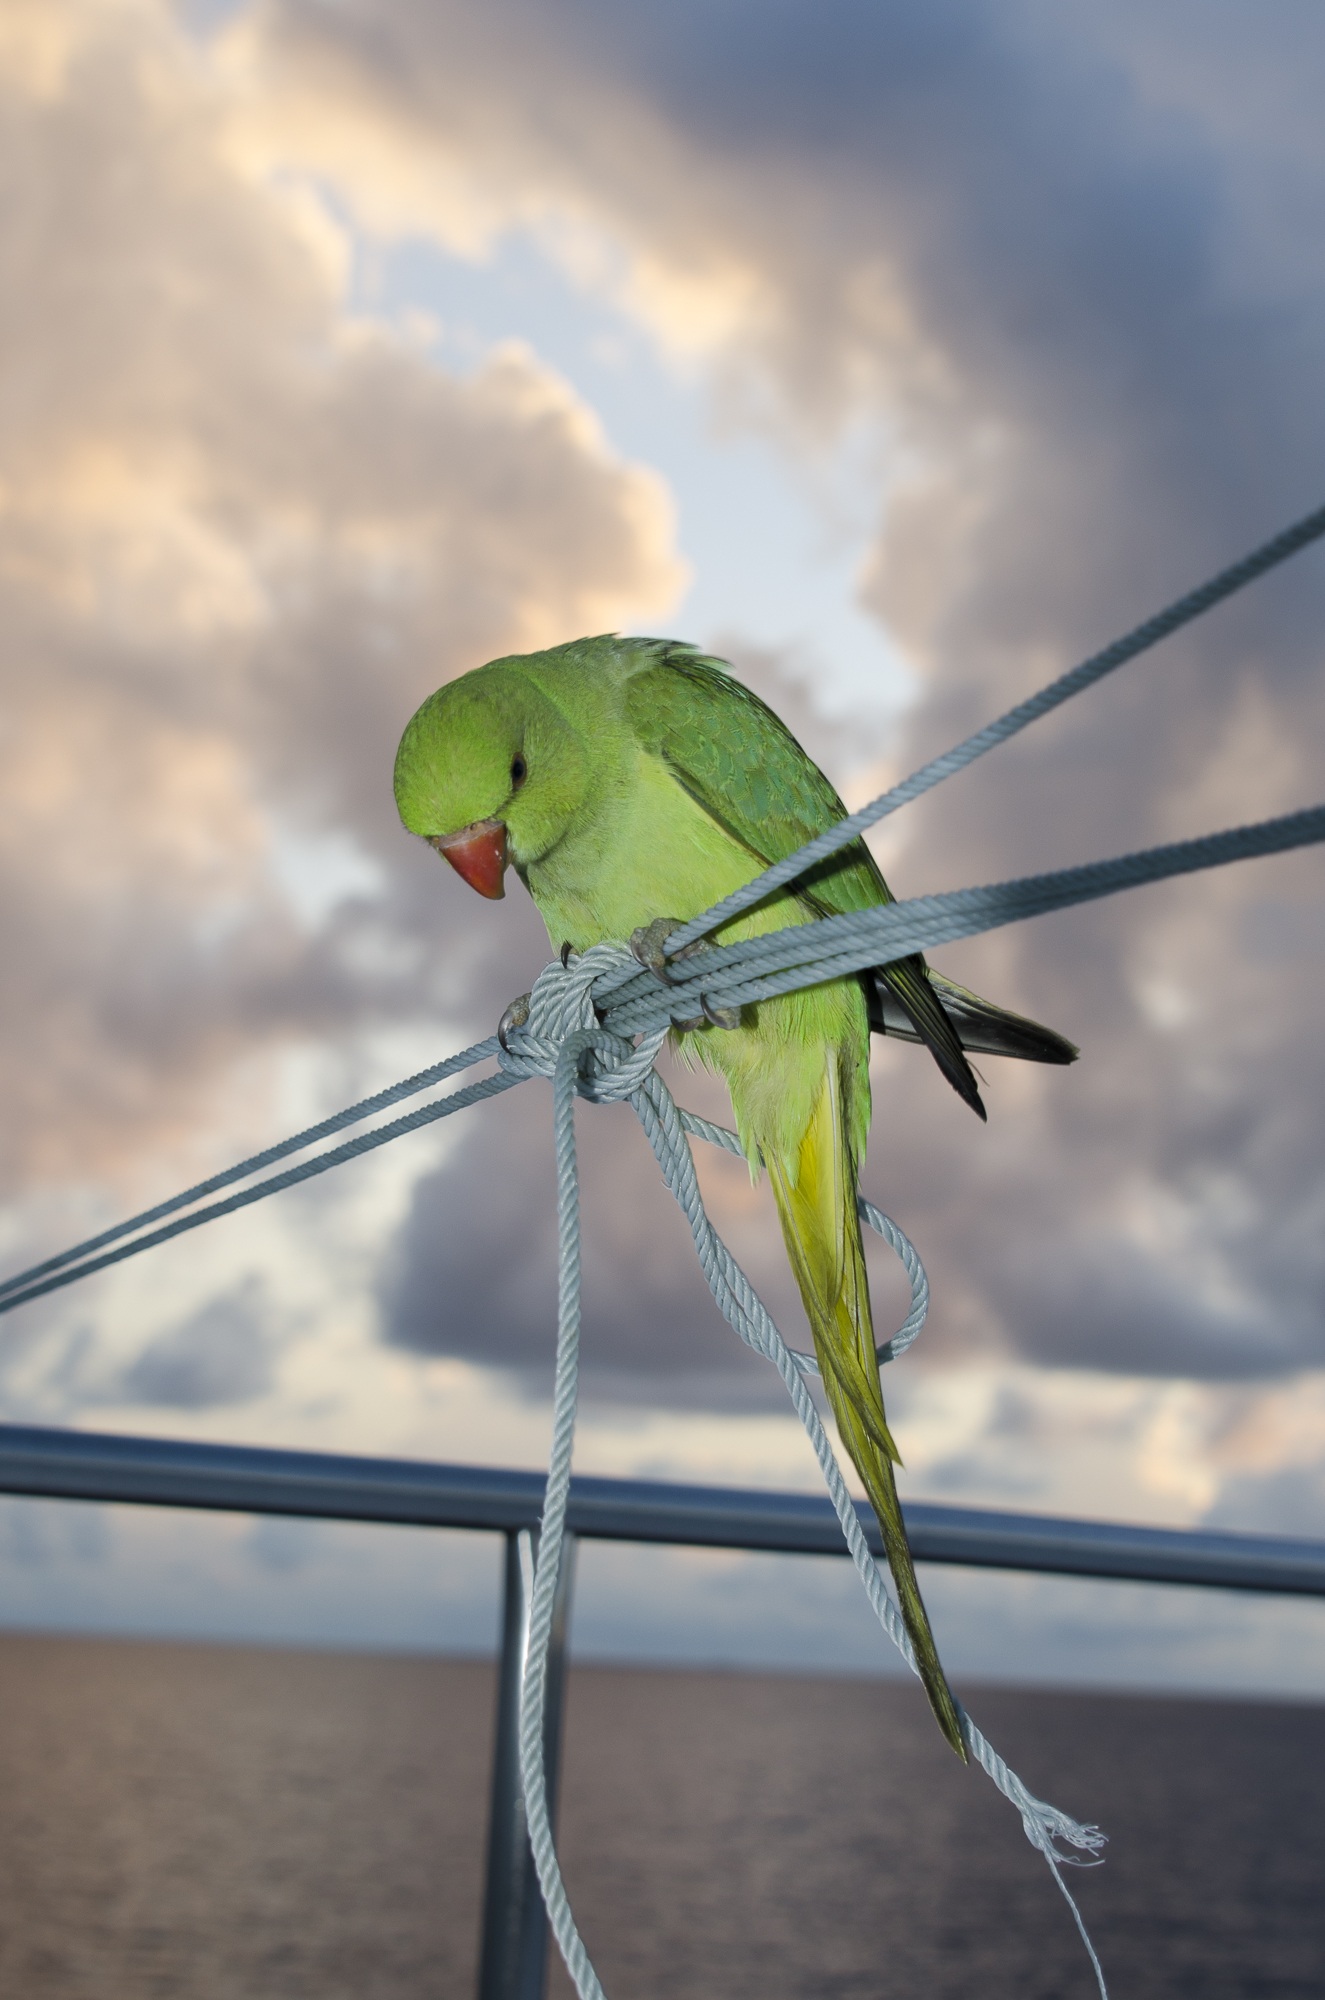
bird, wing, animal, green, blue, fauna, vertebrate, parrot, parakeet, common pet parakeet